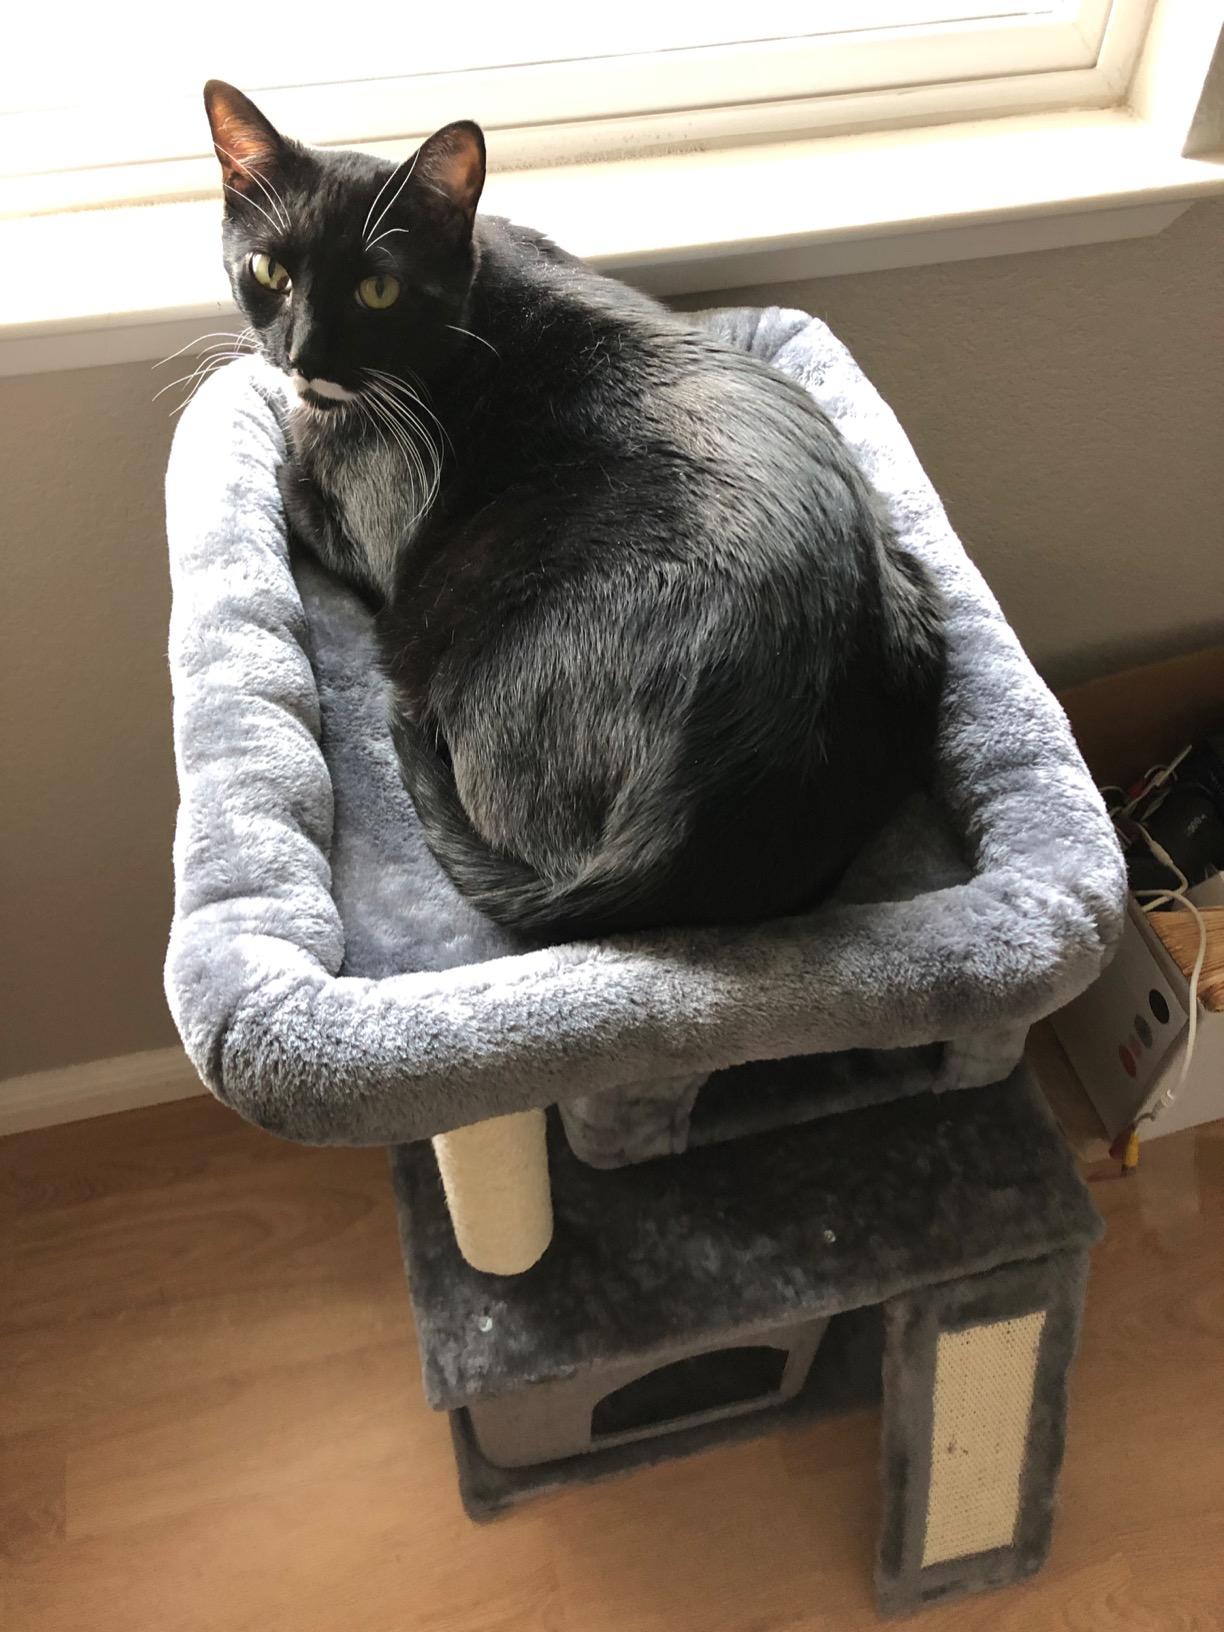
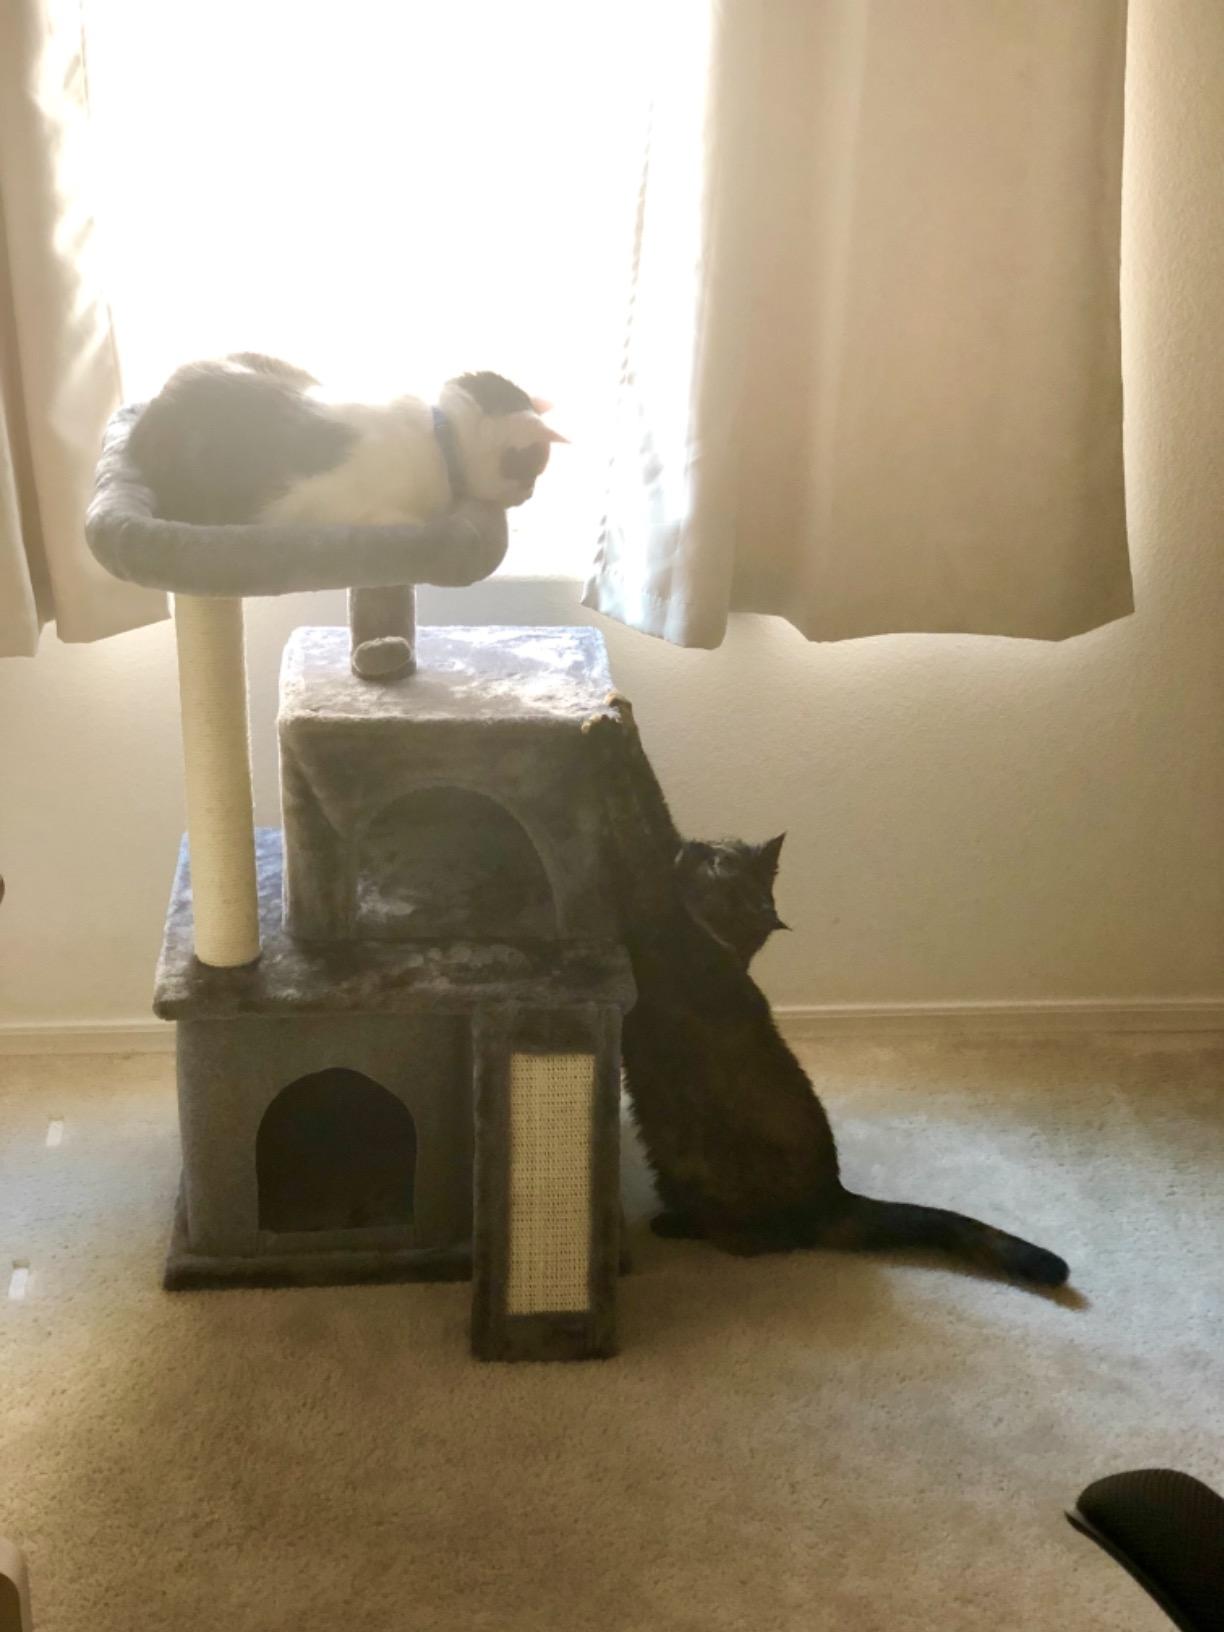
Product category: items_cat tree
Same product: yes